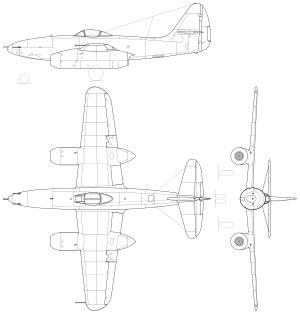
Le Soukhoï Su-9 est une copie effectuée par les Soviétiques d'un Messerschmitt Me 262 capturé. Il se distingue du modèle allemand par son aile sans flèche et son fuselage de section ovale et non triangulaire.